Zenobia Galar

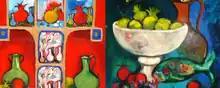
Still lifes by Galar

Galar prefers acrylic and oil, but also uses mixed techniques, such as collage. Her style is based on figurative neo-expressionism.